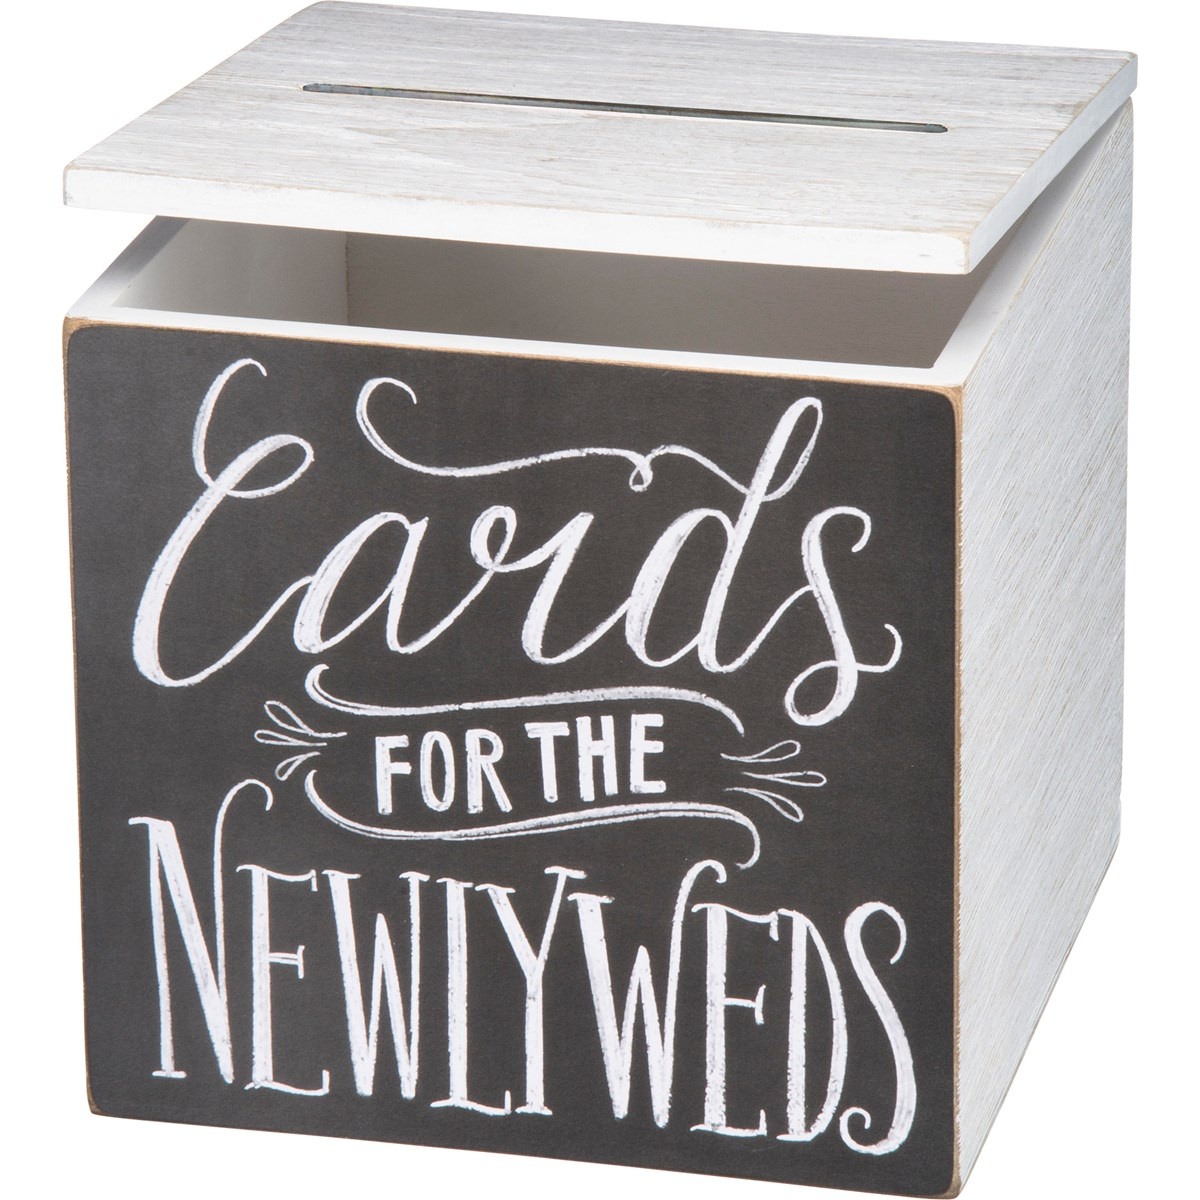
Card Box - For The Newlyweds
Brand: Primitives By Kathy
A classic black and white hinged card box featuring a chalk art "Cards For The Newlyweds" hand lettered sentiment with top slip opening for guests to drop their wedding cards. Complements well with existing decor or coordinating design pieces. Primitives by Kathy Dimensions: 8" x 8" x 8" Material: Wood, Paper, Metal
Category: Home & Garden > Decor > Mail Slots